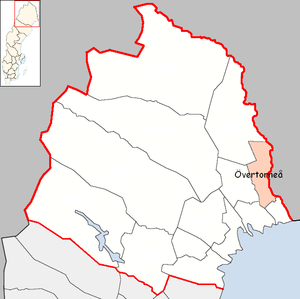
La commune d'Övertorneå est une commune de Suède dans le comté de Norrbotten. 5 244 personnes y vivent. Son siège se situe à Övertorneå.